Describe the emotion expressed in this image:  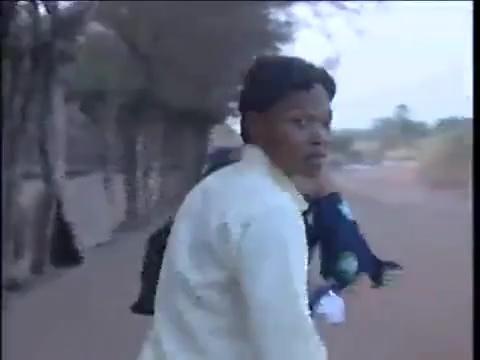
This person displays Pain, valence and arousal with low intensity.